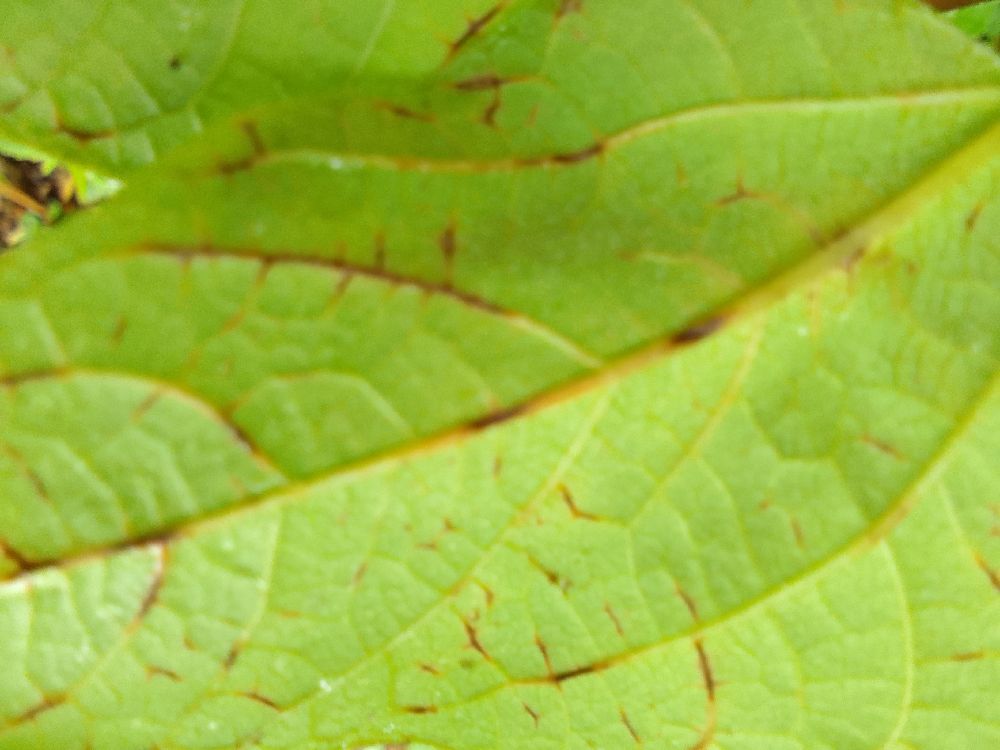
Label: anthracnose